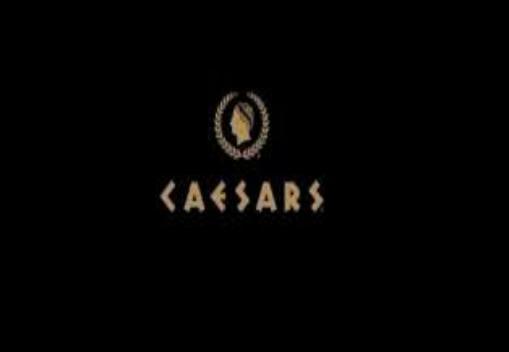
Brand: Cesars
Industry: Others